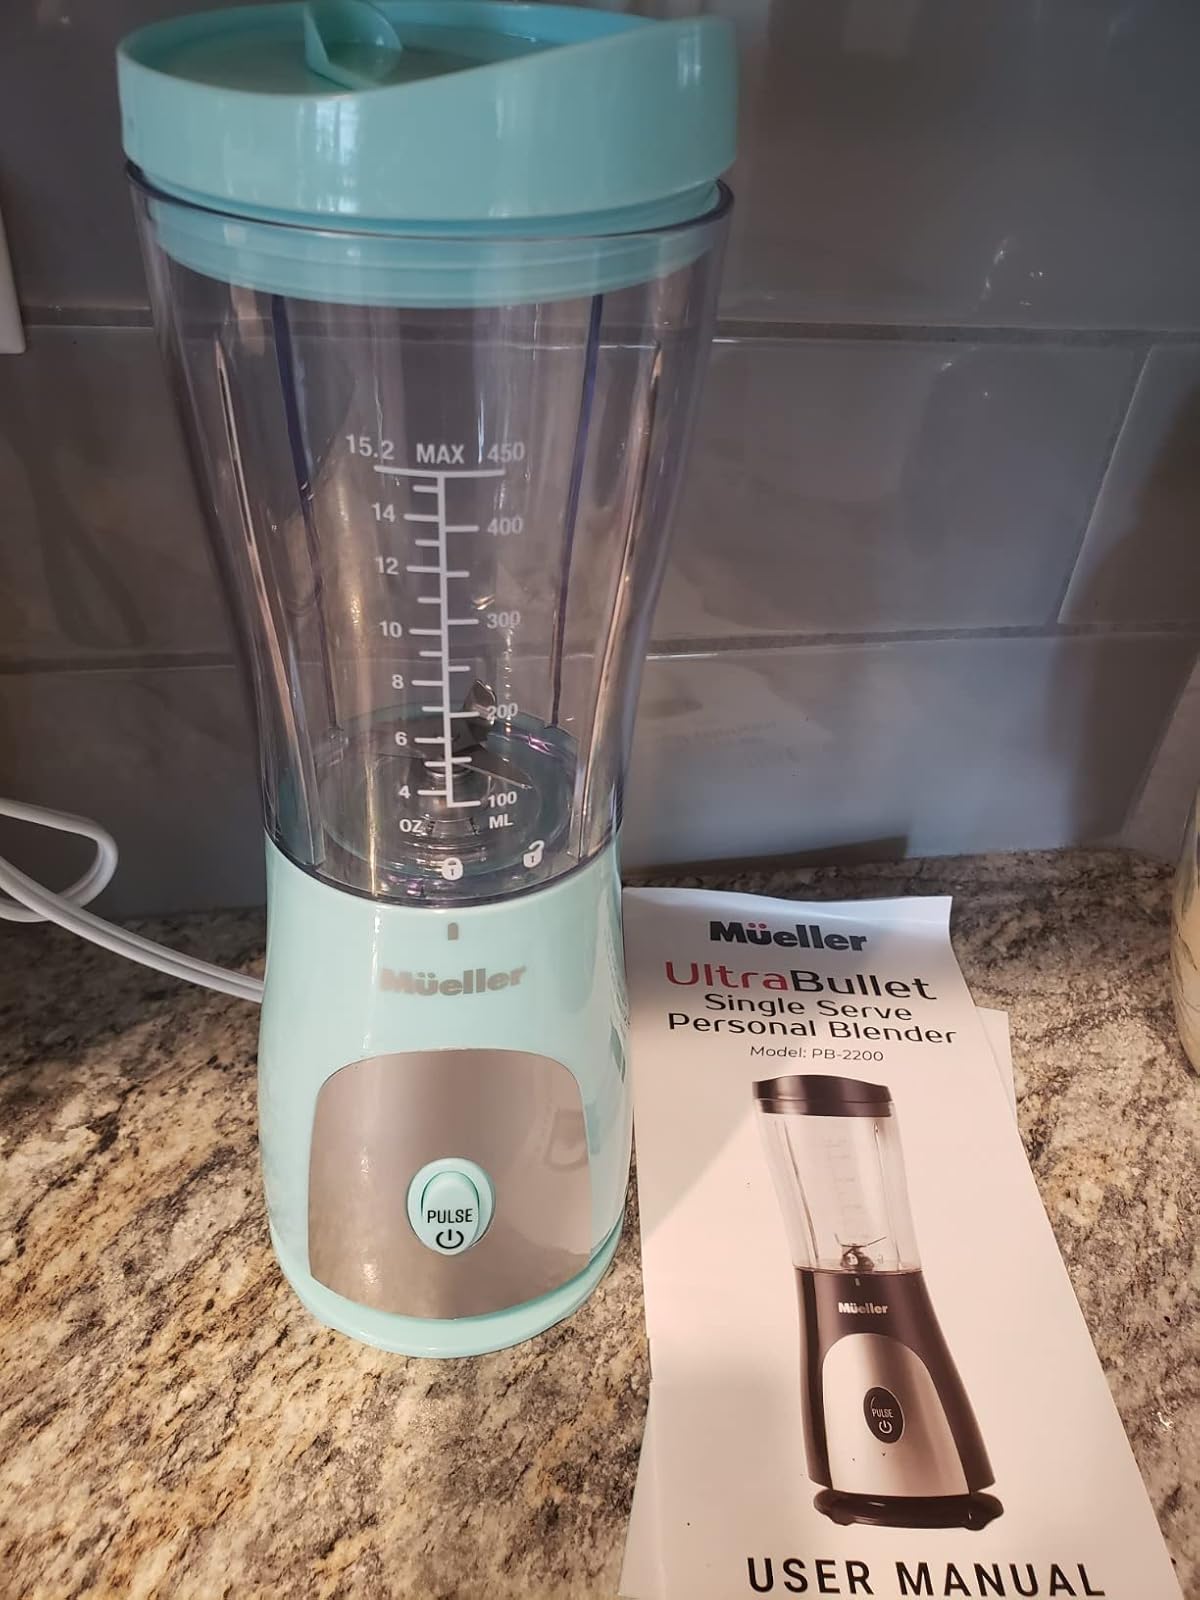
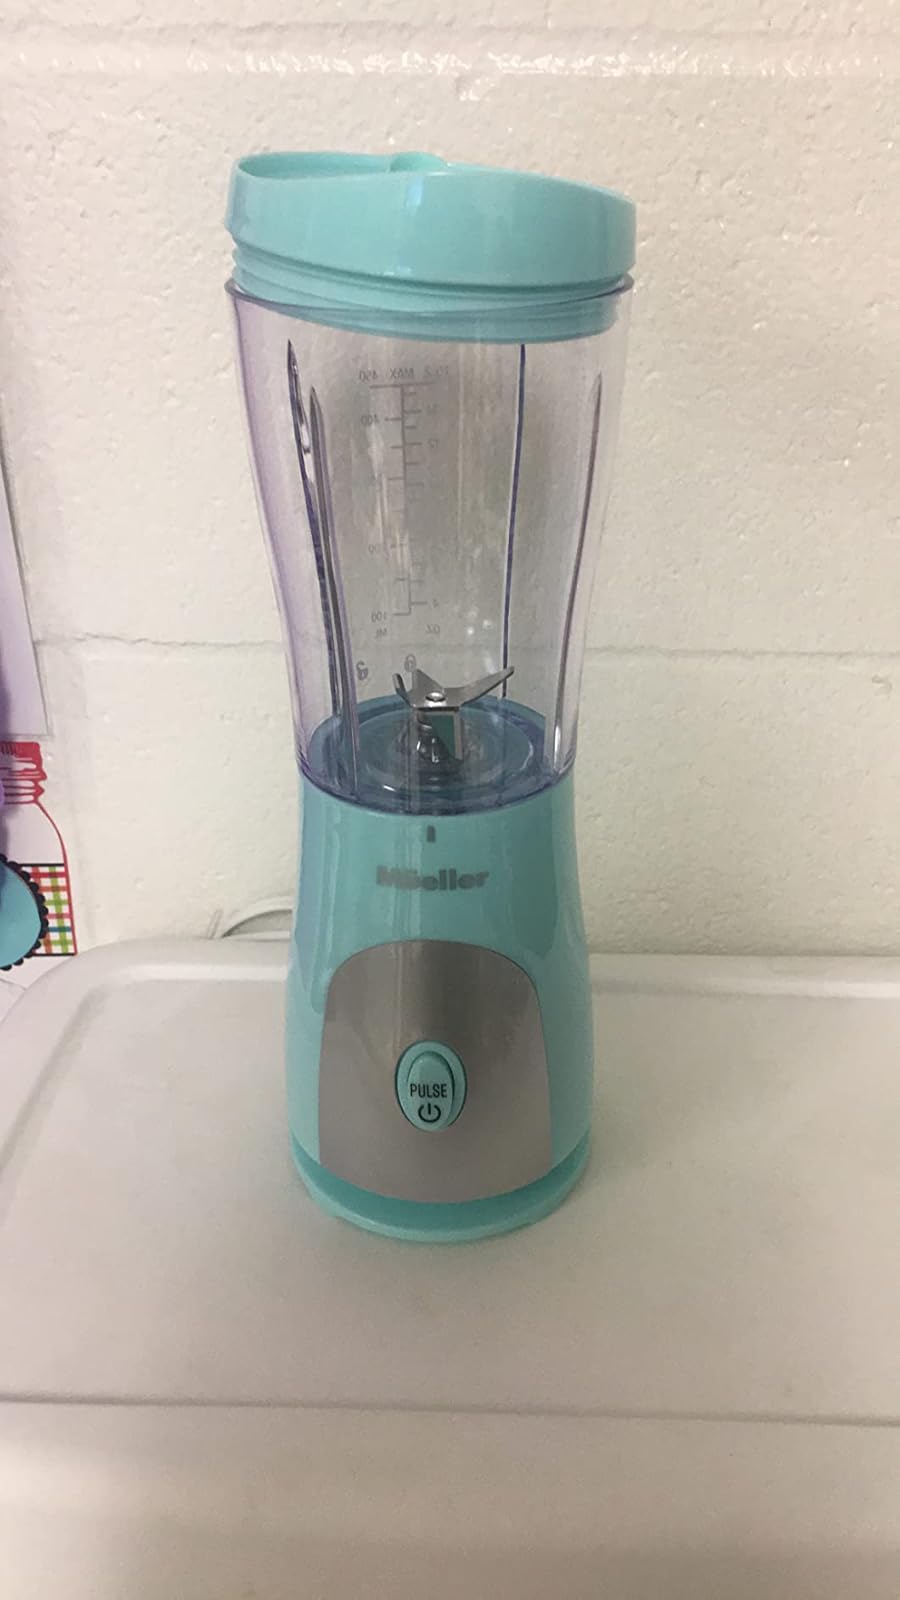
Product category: items_blender
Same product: yes